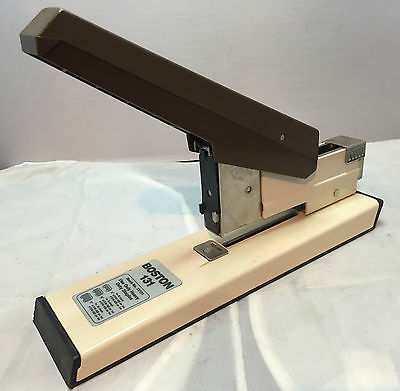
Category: stapler